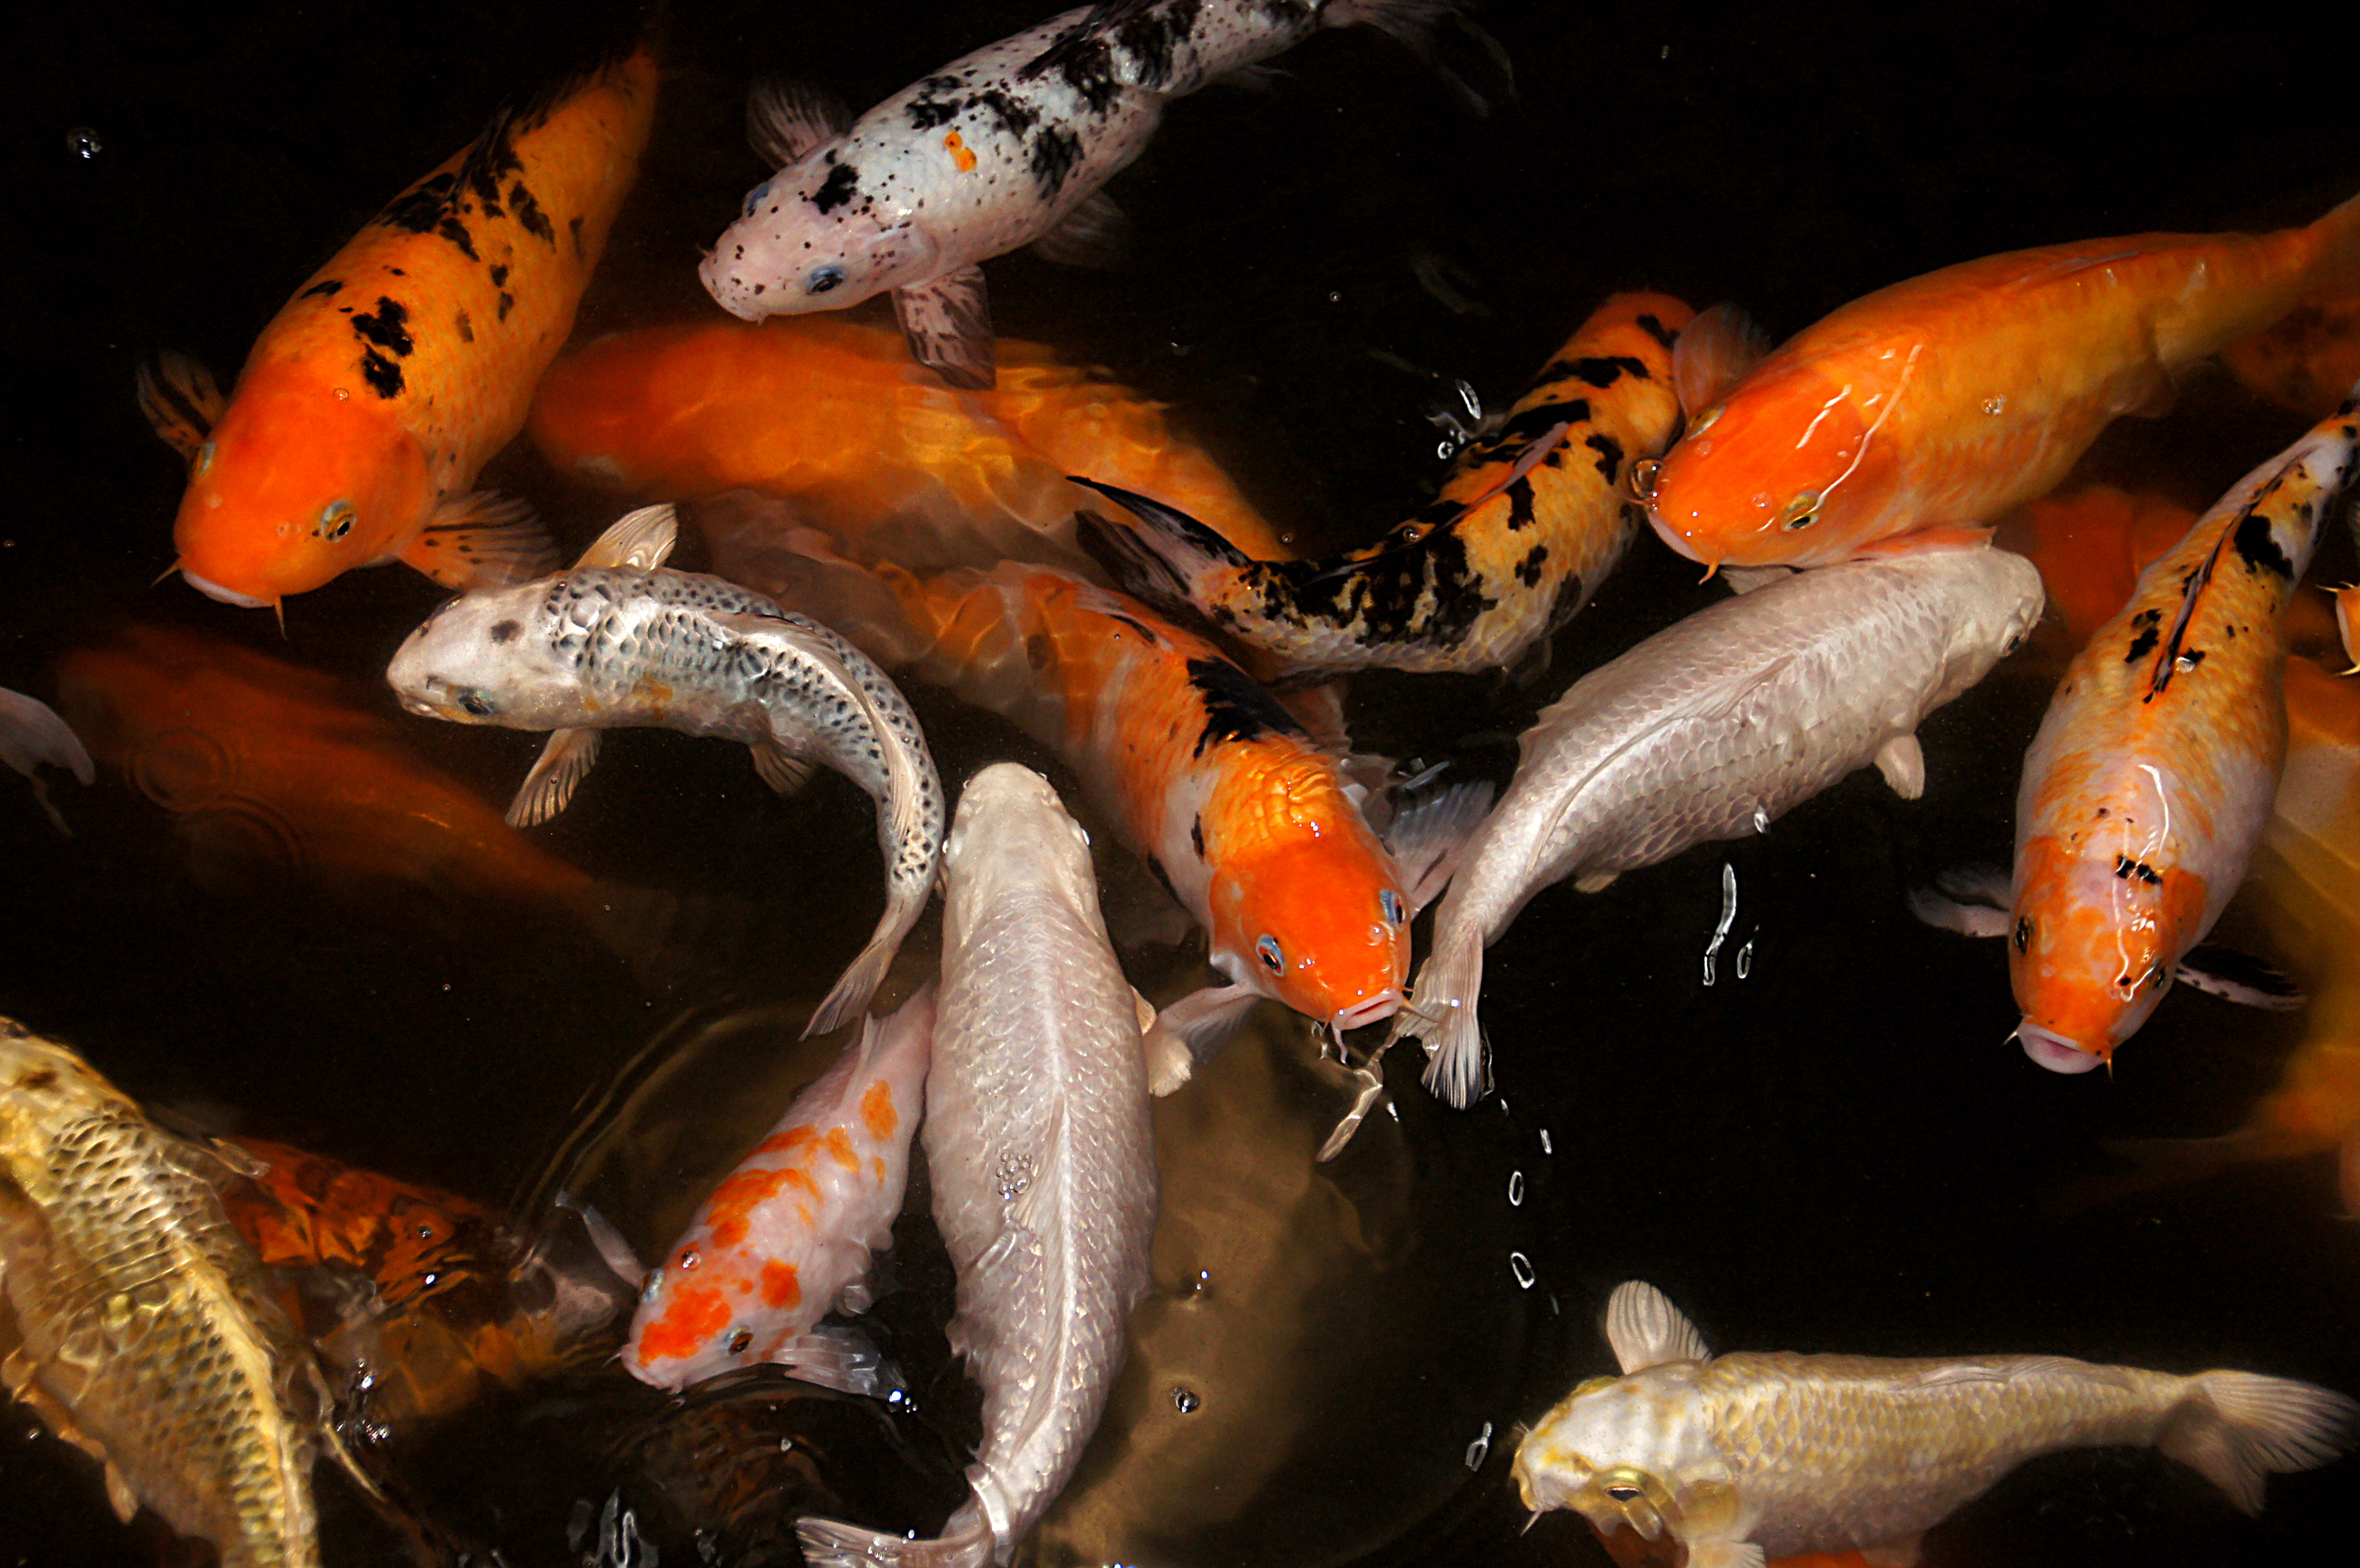
orange, fish, koicarp, goldfish, koi, carp, sonydslra580, tamron18270, cyprinuscarpio, fishswiming, whitefish, lankawai